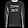
Label: Pullover